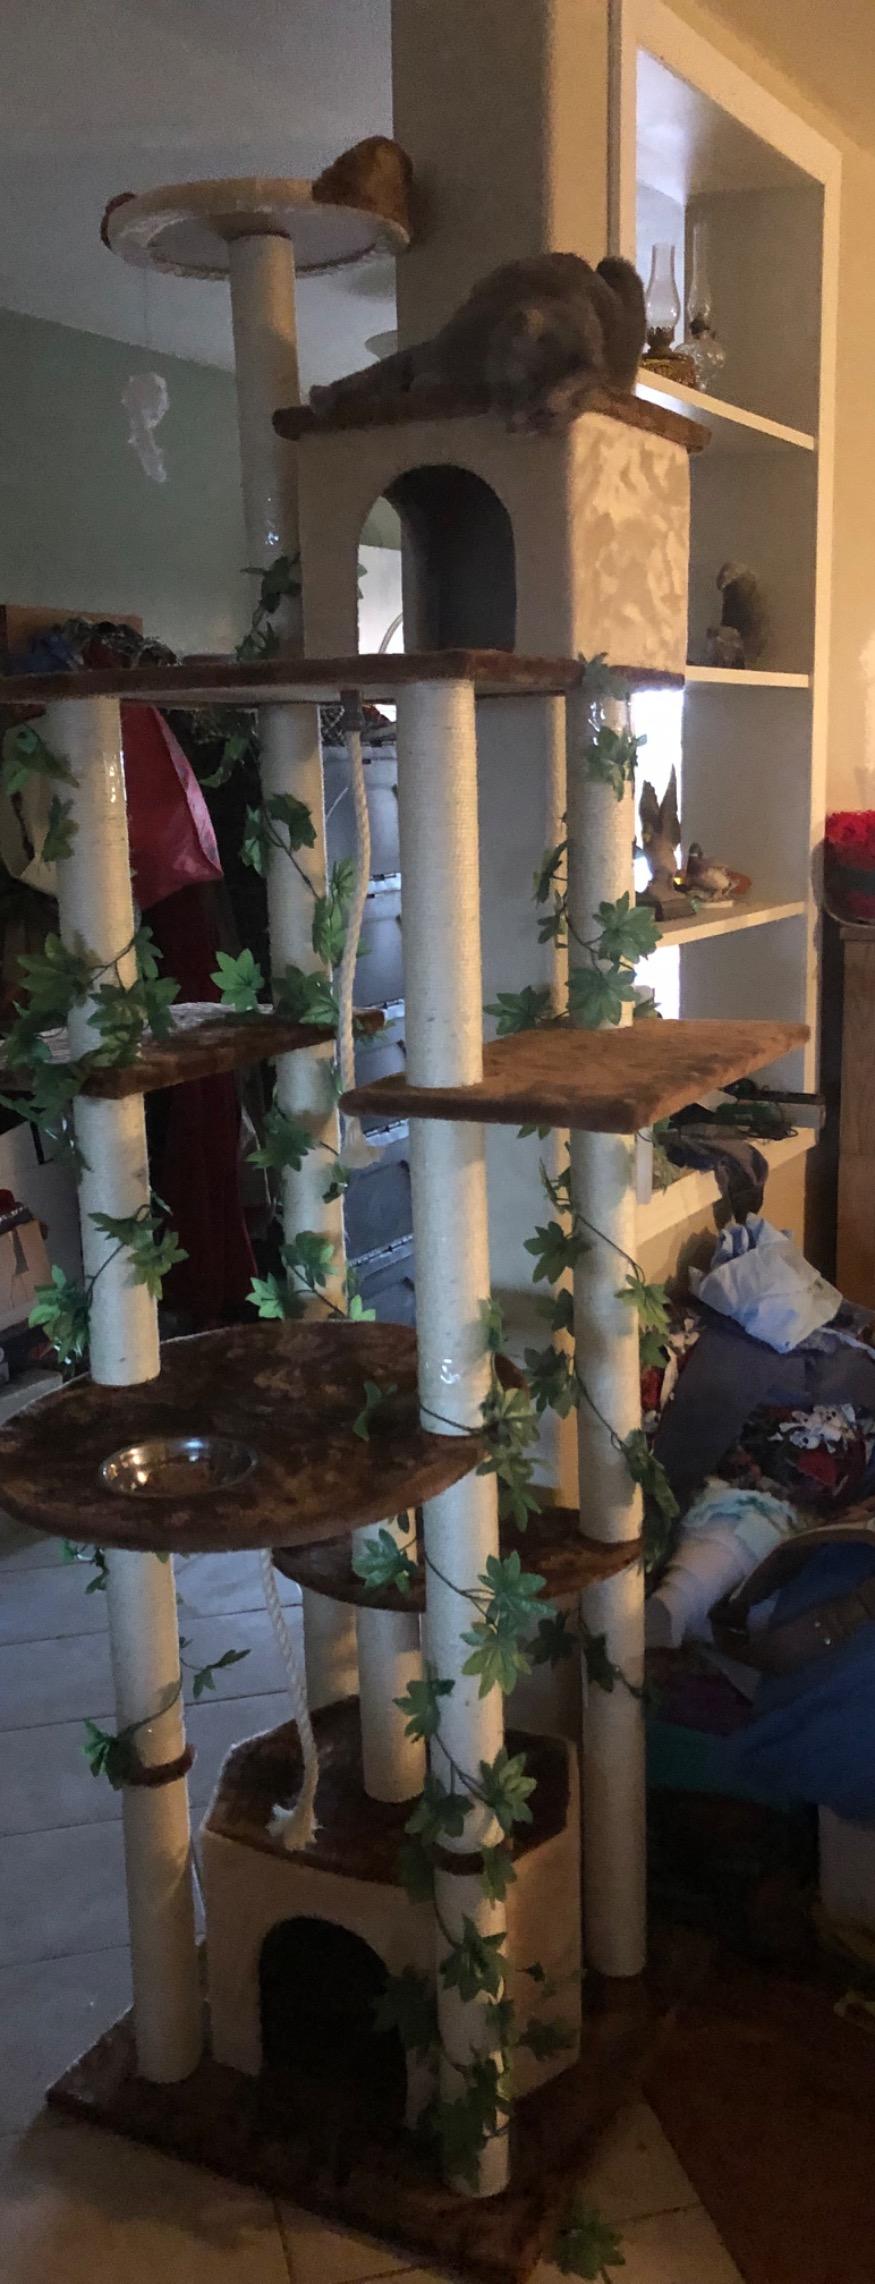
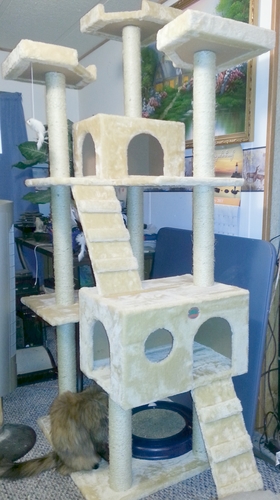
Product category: items_cat tree
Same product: no